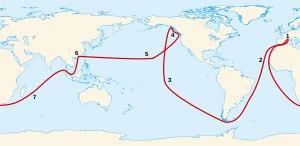
L'expédition du Solide est la deuxième circumnavigation réussie par des Français, après celle de Bougainville. Elle reste méconnue, car elle visait avant tout un but commercial : la traite des fourrures entre la côte Nord-Ouest de l'Amérique et la Chine.